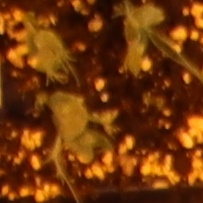
Label: Field Pea